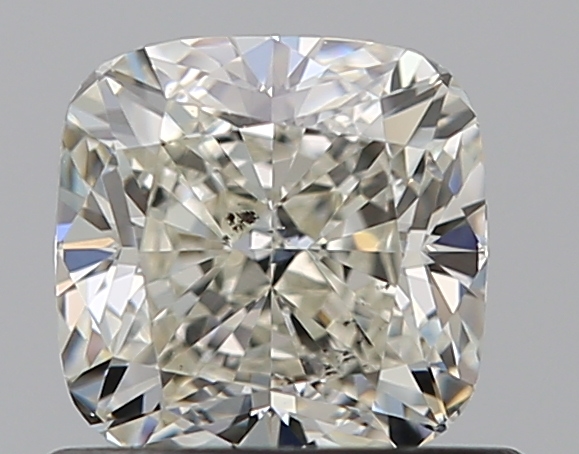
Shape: cushion
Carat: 0.71
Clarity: SI1
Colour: K
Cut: EX
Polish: EX
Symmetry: EX
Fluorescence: M
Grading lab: GIA
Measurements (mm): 4.9 x 4.86 x 3.37